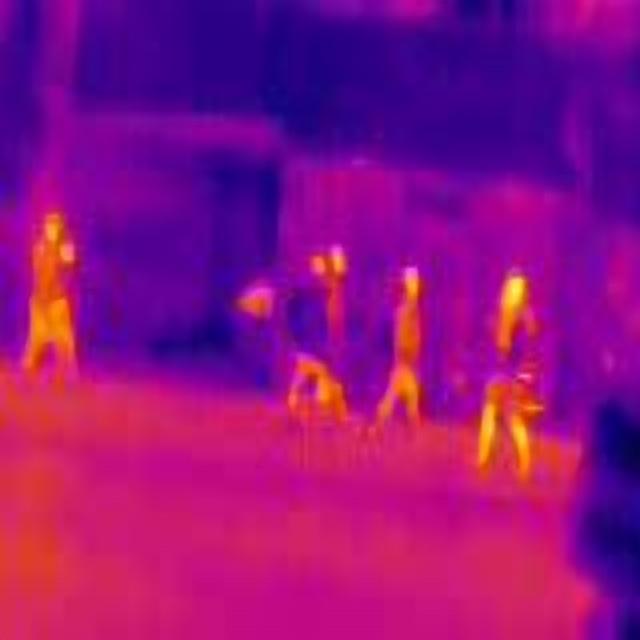
Detected objects:
label: person
label: person
label: person
label: person
label: person